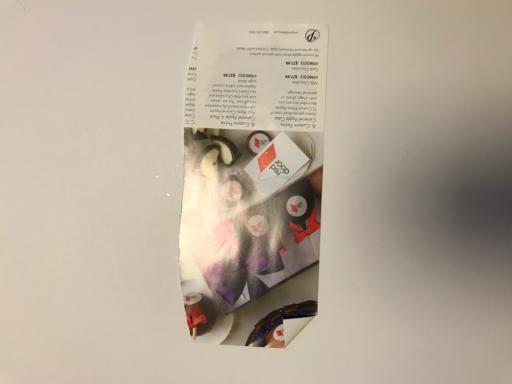
Waste category: paper